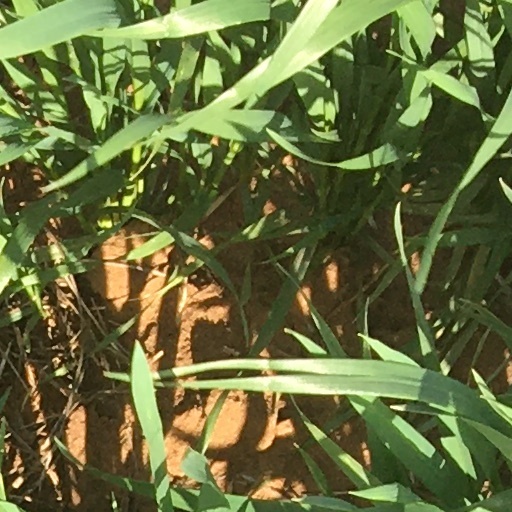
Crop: wheat